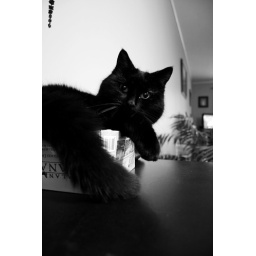
My cat Bella will actually sleep anywhere.. Shes in a puzzle box in this picture haha. What a cutie!